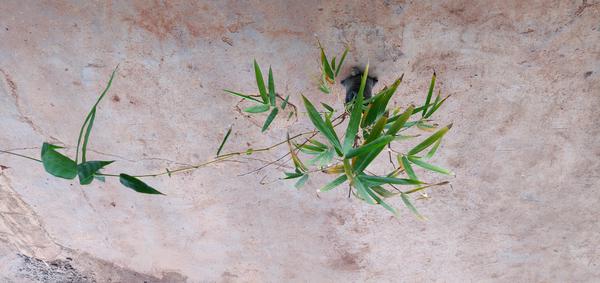
Plant: Bamboo